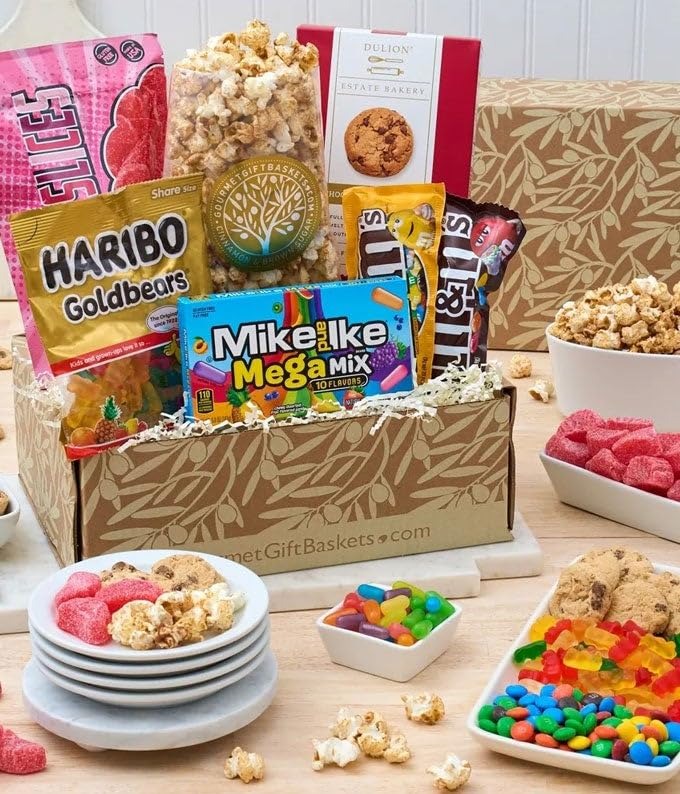
Item Name: From You Flowers - Care Package Snack Crate for Birthday, Anniversary, Get Well, Congratulations, Thank You, All Occasions
Bullet Point 1: Includes: Blasted with M & M's - Rice Krispies Treats Bar - 2.1 oz., Chocolate Chip Cookies - 1 oz., Milk Chocolate M&Ms Theater Box - 3.1 oz., Skitt.les Original Theater Box - 3.5 oz., Hot Tamales Theater Box - 5 oz., Salt and Pepper Krinkle Cut Potato Chips - 2 oz., Cinnamon Sugar Pita Chips - 1.5 oz., Everlasting Gobstopper Theater Box - 5 oz., Swedish Fish Theater Box - 3.1 oz., Sour Cream & Onion Krinkle Cut Kettle Chips - 2 oz., Peanut M & M's - 1.69 oz., Pepperoni Pizza Pretzels - 1.8
Bullet Point 2: For maximum freshness, all orders are delivered directly to your recipient's doorstep. Arrival date can be confirmed during checkout.
Bullet Point 3: Packed to order gift delivery. Packaged in a gift box.
Bullet Point 4: Allergen Alert. Product may contain egg, milk, soy, wheat, peanuts, tree nuts and coconut. We recommend that those with food related allergies take the necessary precautions.
Bullet Point 5: To include a personalized message, check the box labeled 'This is a gift' in your cart or at checkout.
Product Description: This delicious care package is full of classic favorites with a few tasty twists. Satisfy your cravings whether they be sweet, salty, crispy or chewy. We've included everything from chocolate, to gummies, and everything in between! Includes: &bull; Plain M&Ms by Mars - 1.69 oz. &bull; Cheesy Cheddar and Caramel Popcorn - 3 oz. &bull; Goldbears by Haribo - 5 oz. &bull; Original Pretzels Crisps by Snack Factory - 1.5 oz. &bull; Mike & Ike Mega Mix by Just Born - 5 oz. &bull; Cherry Slices by The Nuts Shop - 12 oz. &bull; Peanut M&Ms - 1.69 oz. &bull; Cinnamon & Brown Sugar Kettlecorn - 1.4 oz. Complimentary Gift Message Gift Box
Value: 1.0
Unit: Count

Price: 79.98